General Dynamics F-16 Fighting Falcon operational history

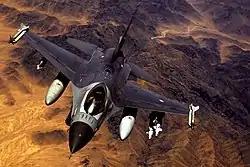
An F-16 of the Royal Netherlands Air Force over Afghanistan

After April 2005, eight Royal Netherlands Air Force F-16s, joined by four Royal Norwegian Air Force F-16s in February 2006, supported International Security Assistance Force ground troops the southern provinces of Afghanistan. The detachment is known as the 1st Netherlands-Norwegian European Participating Forces Expeditionary Air Wing (1 NLD/NOR EEAW). On 31 August 2006, a Royal Netherlands Air Force F-16AM crashed in Ghazni province and the pilot, Capt. Michael Donkervoort, was killed. No cause was determined, but the investigation referenced the fact that a camel spider and other creatures had recently been found in the cockpits of Dutch aircraft in Afghanistan.